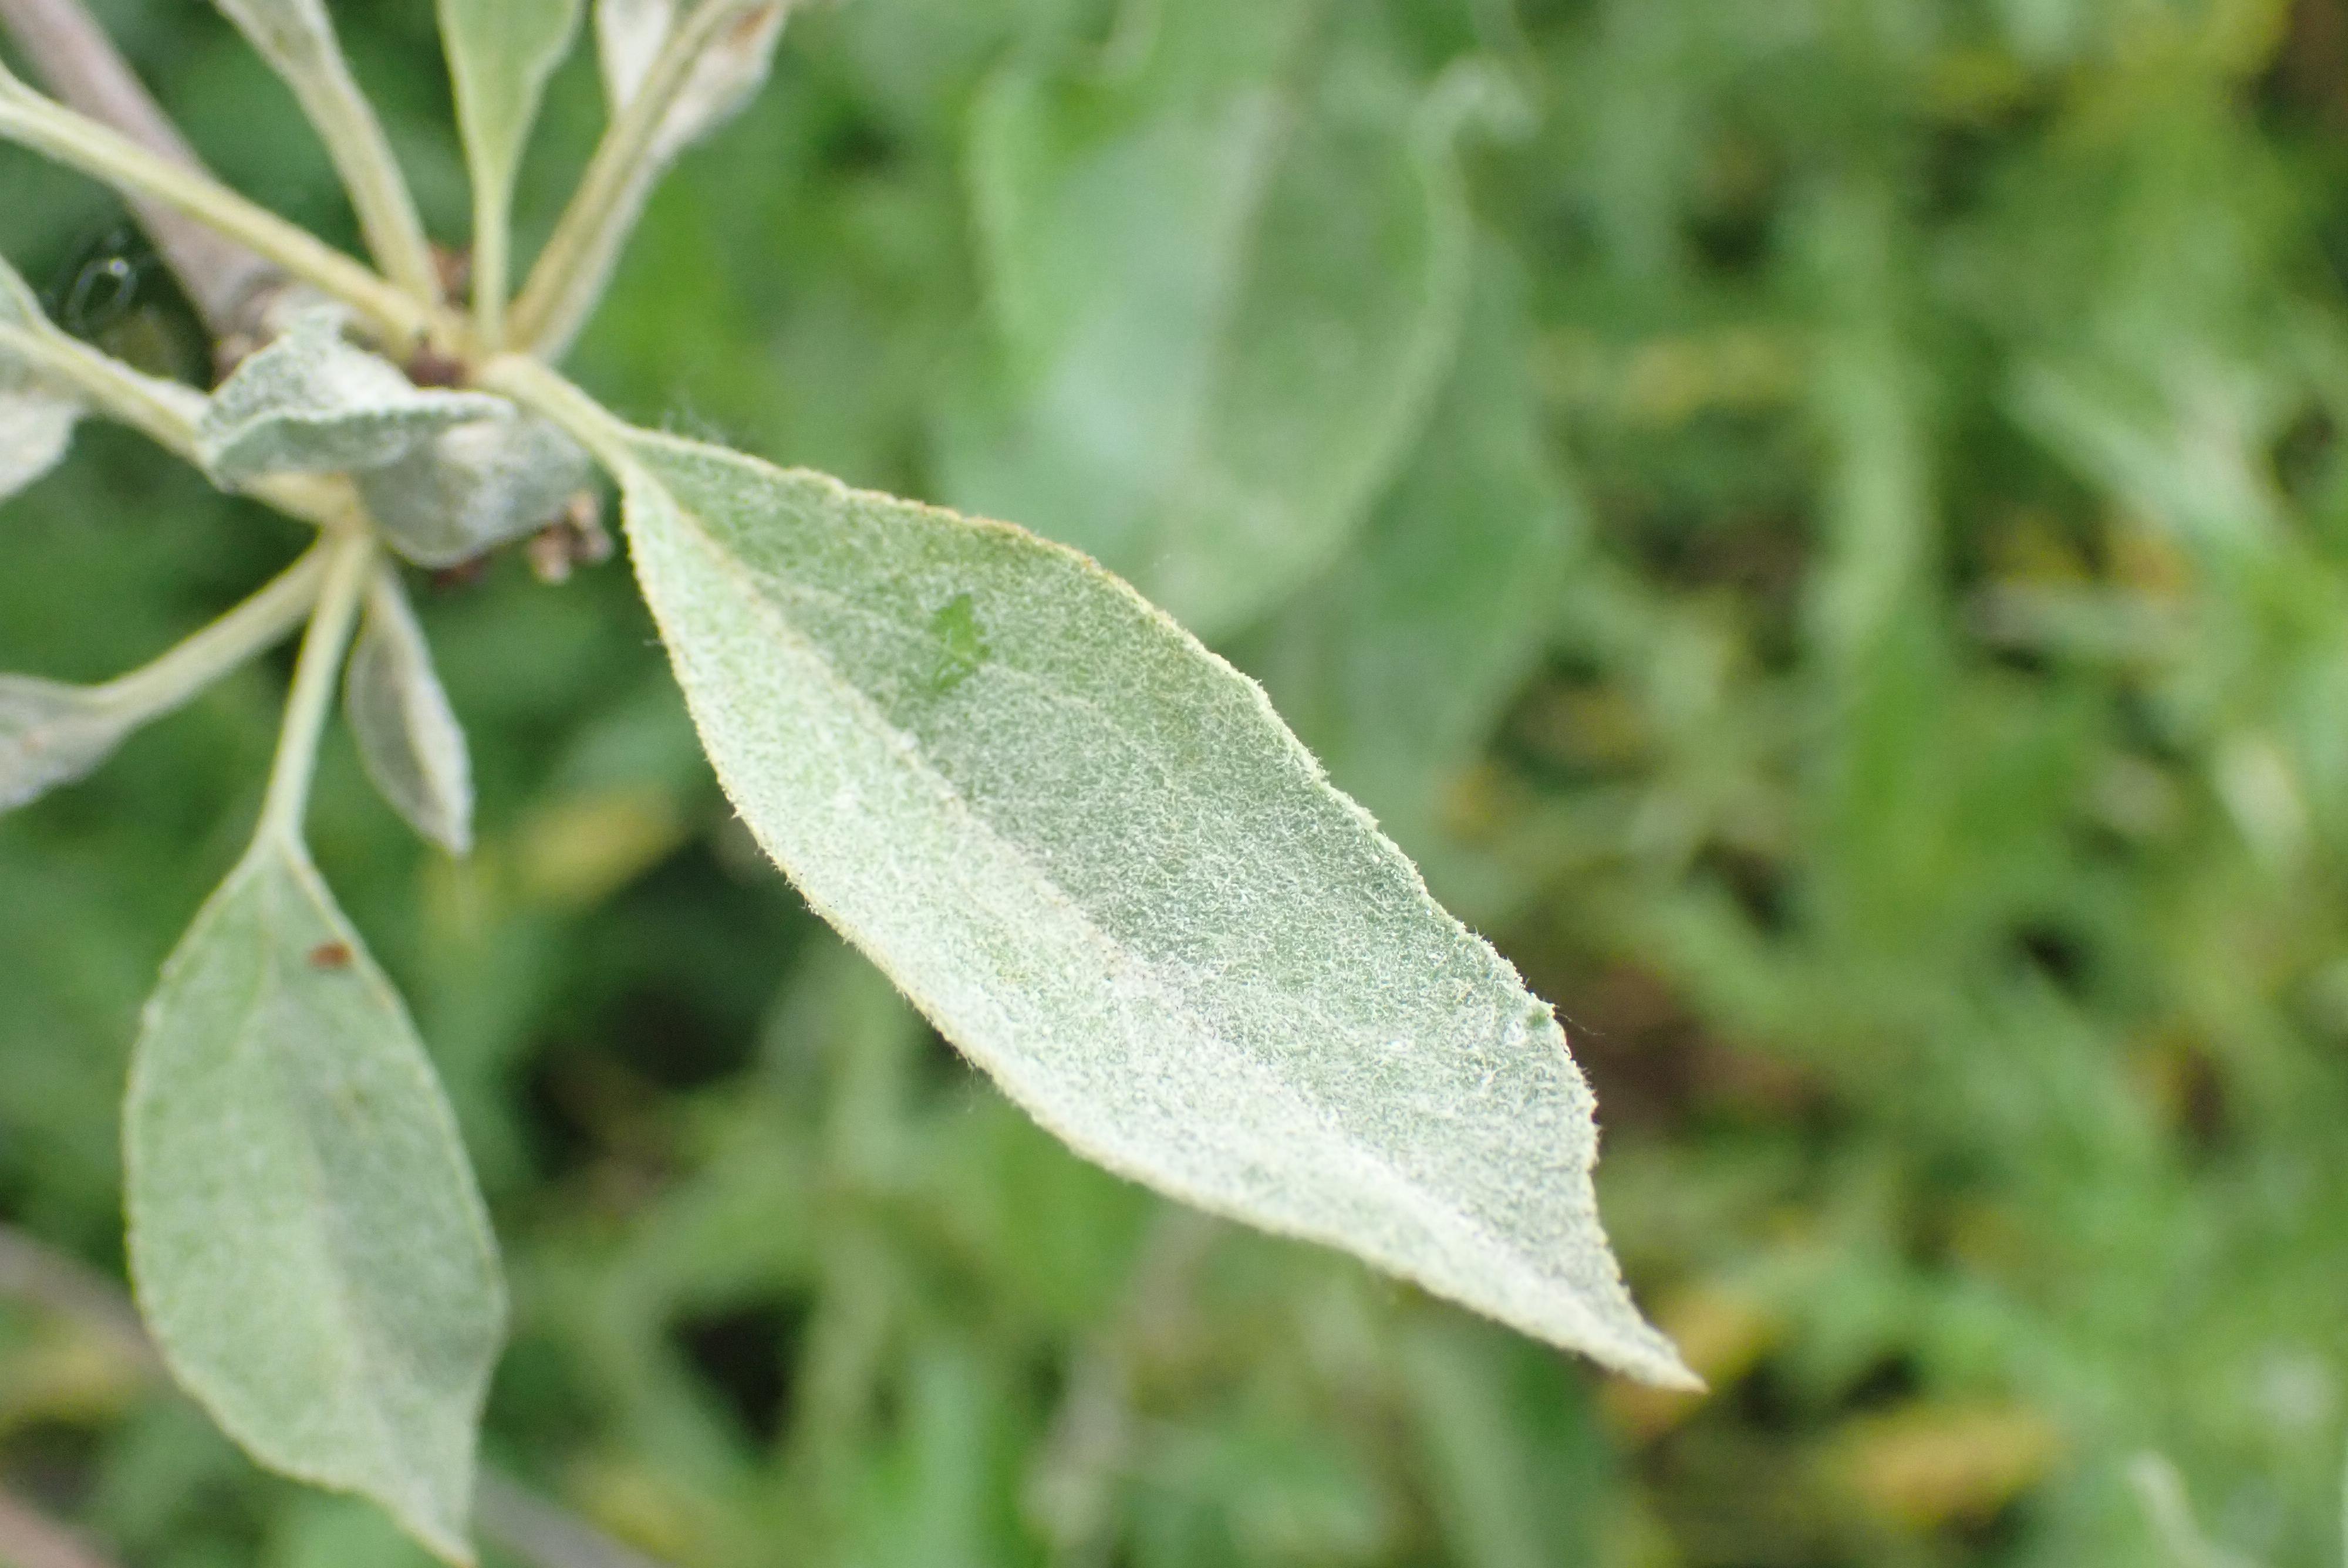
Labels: powdery_mildew